Jean Blackwell Hutson

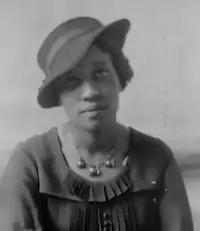

Jean Blackwell Hutson (born Jean Blackwell; September 7, 1914 – February 4, 1998) was an American librarian, archivist, writer, curator, educator, and later chief of the Schomburg Center for Research in Black Culture. The Schomburg Center dedicated their Research and Reference Division in honor of Hutson.